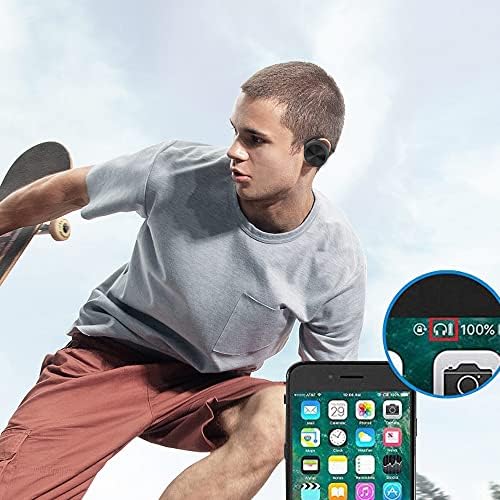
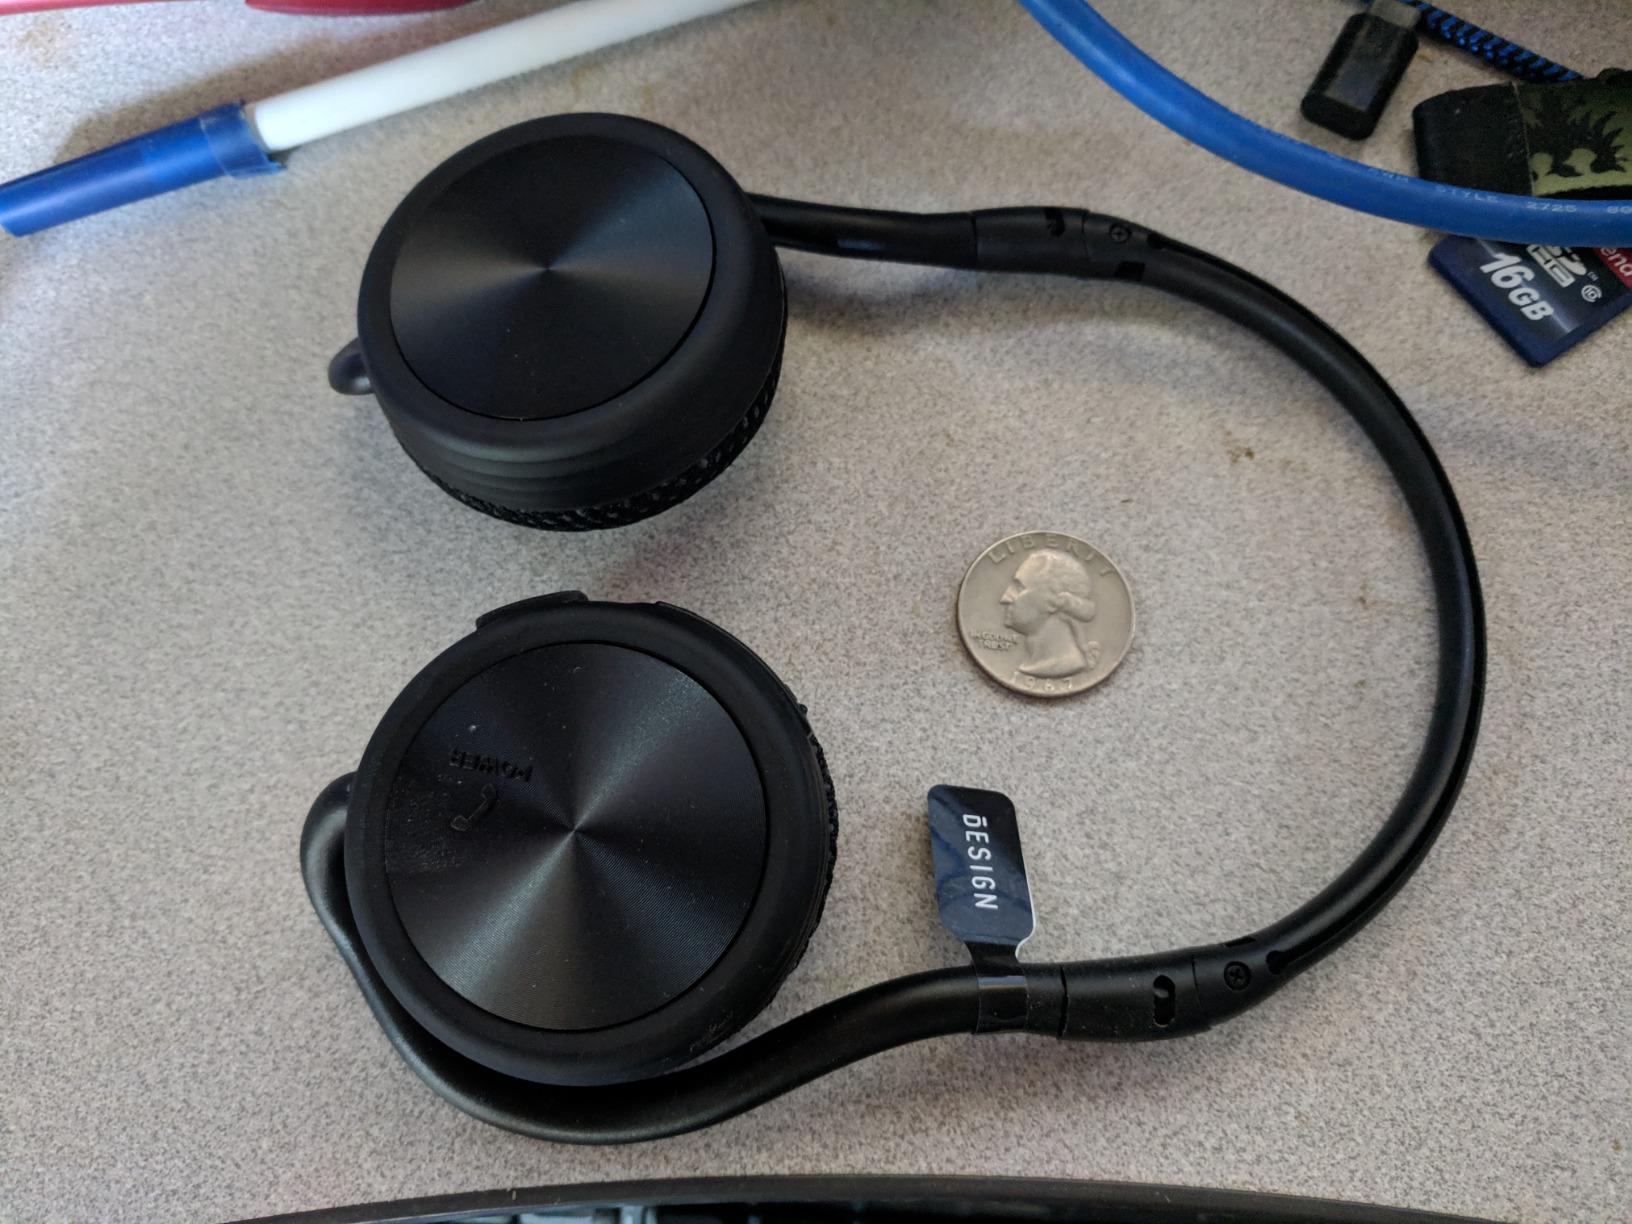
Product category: headphones
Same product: yes